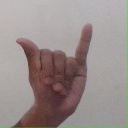
अक्षर: य